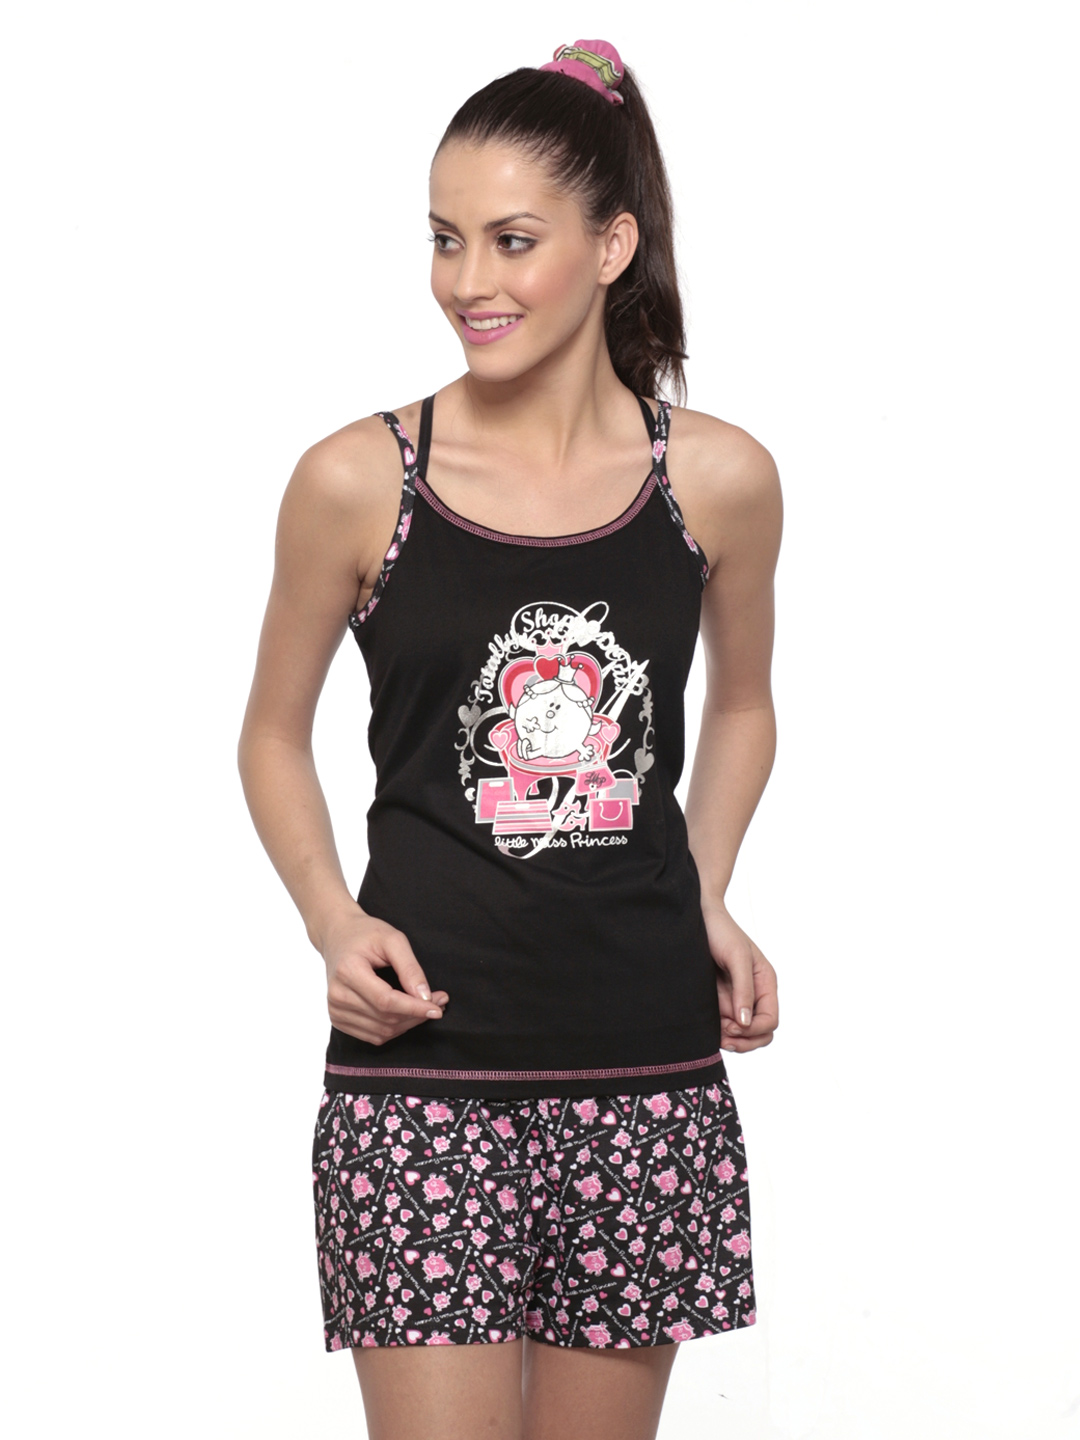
Little Miss Intimates Black Pyjama Set
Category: Apparel / Loungewear and Nightwear / Night suits
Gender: Women
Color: Black
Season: Summer 2012
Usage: Casual